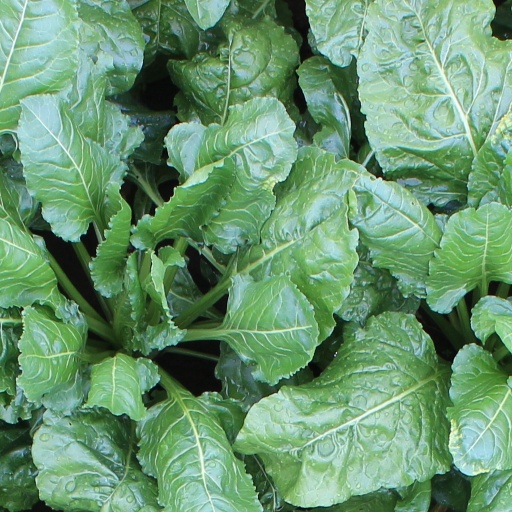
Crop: sugar beet